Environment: real
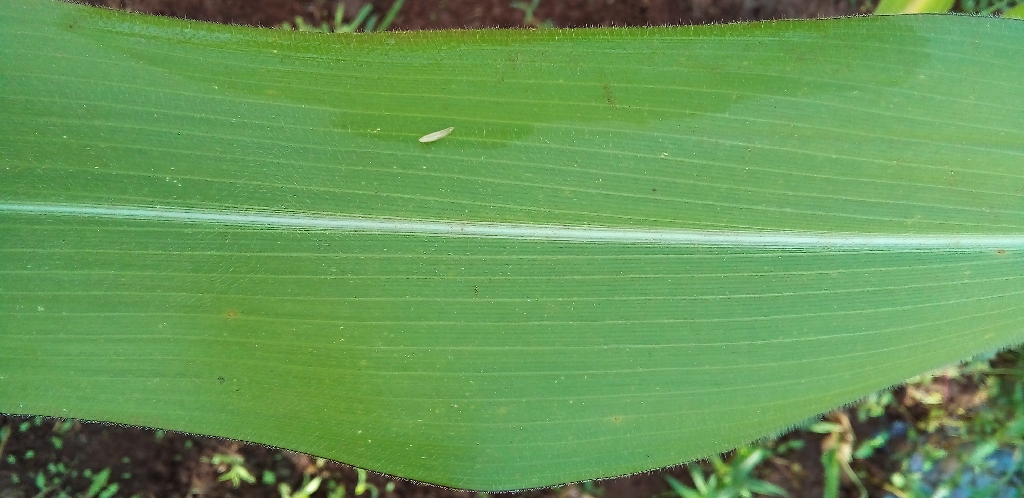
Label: healthy